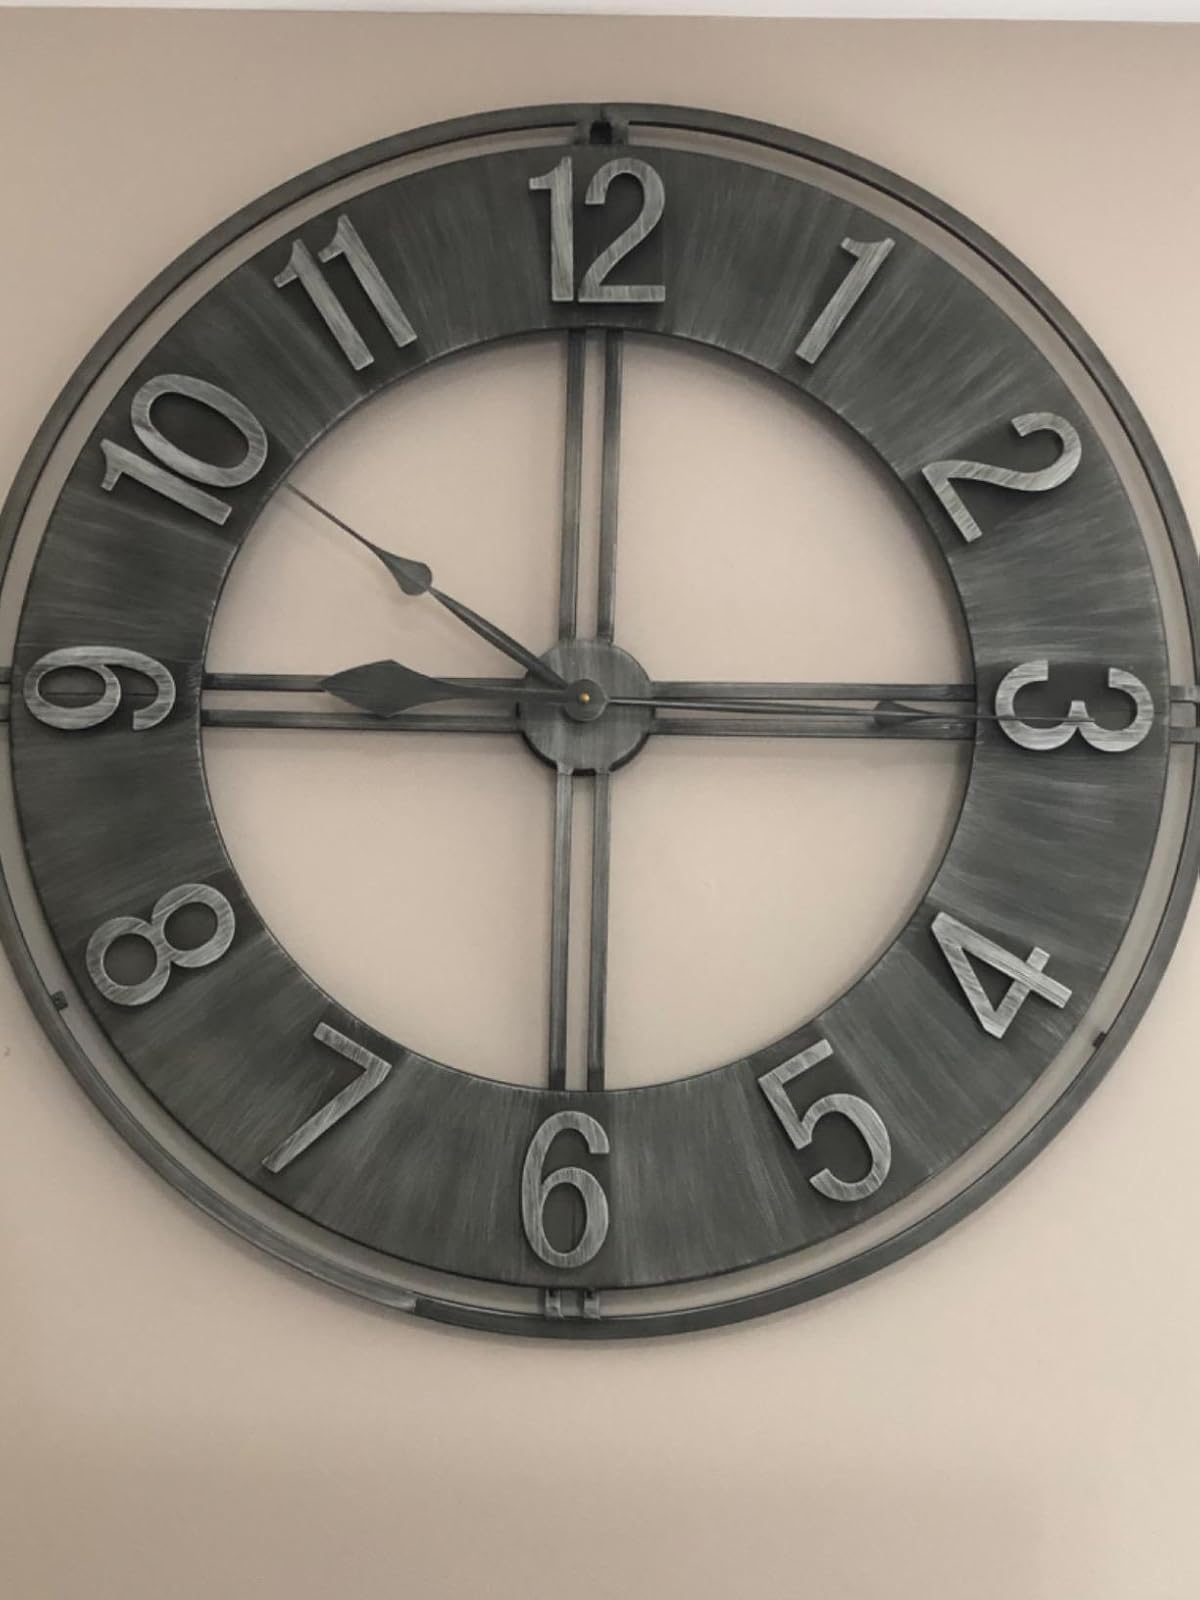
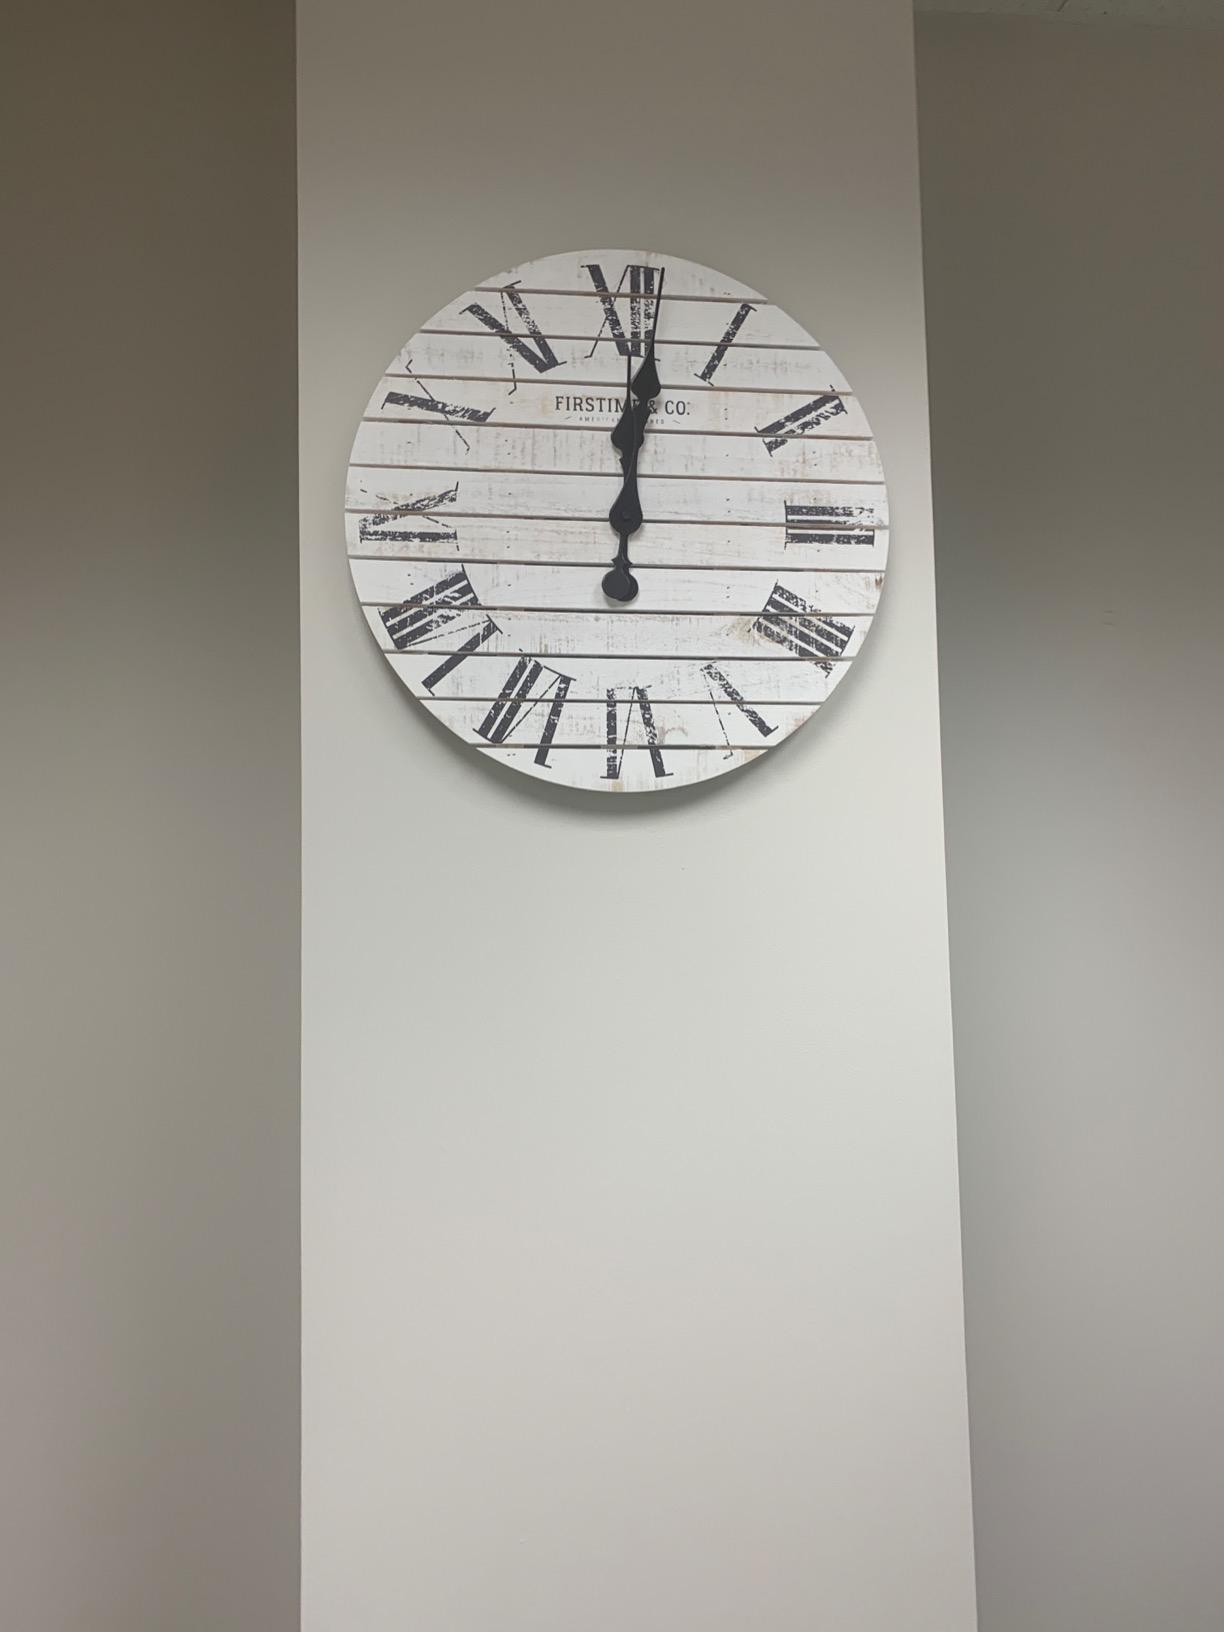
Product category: clock
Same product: no